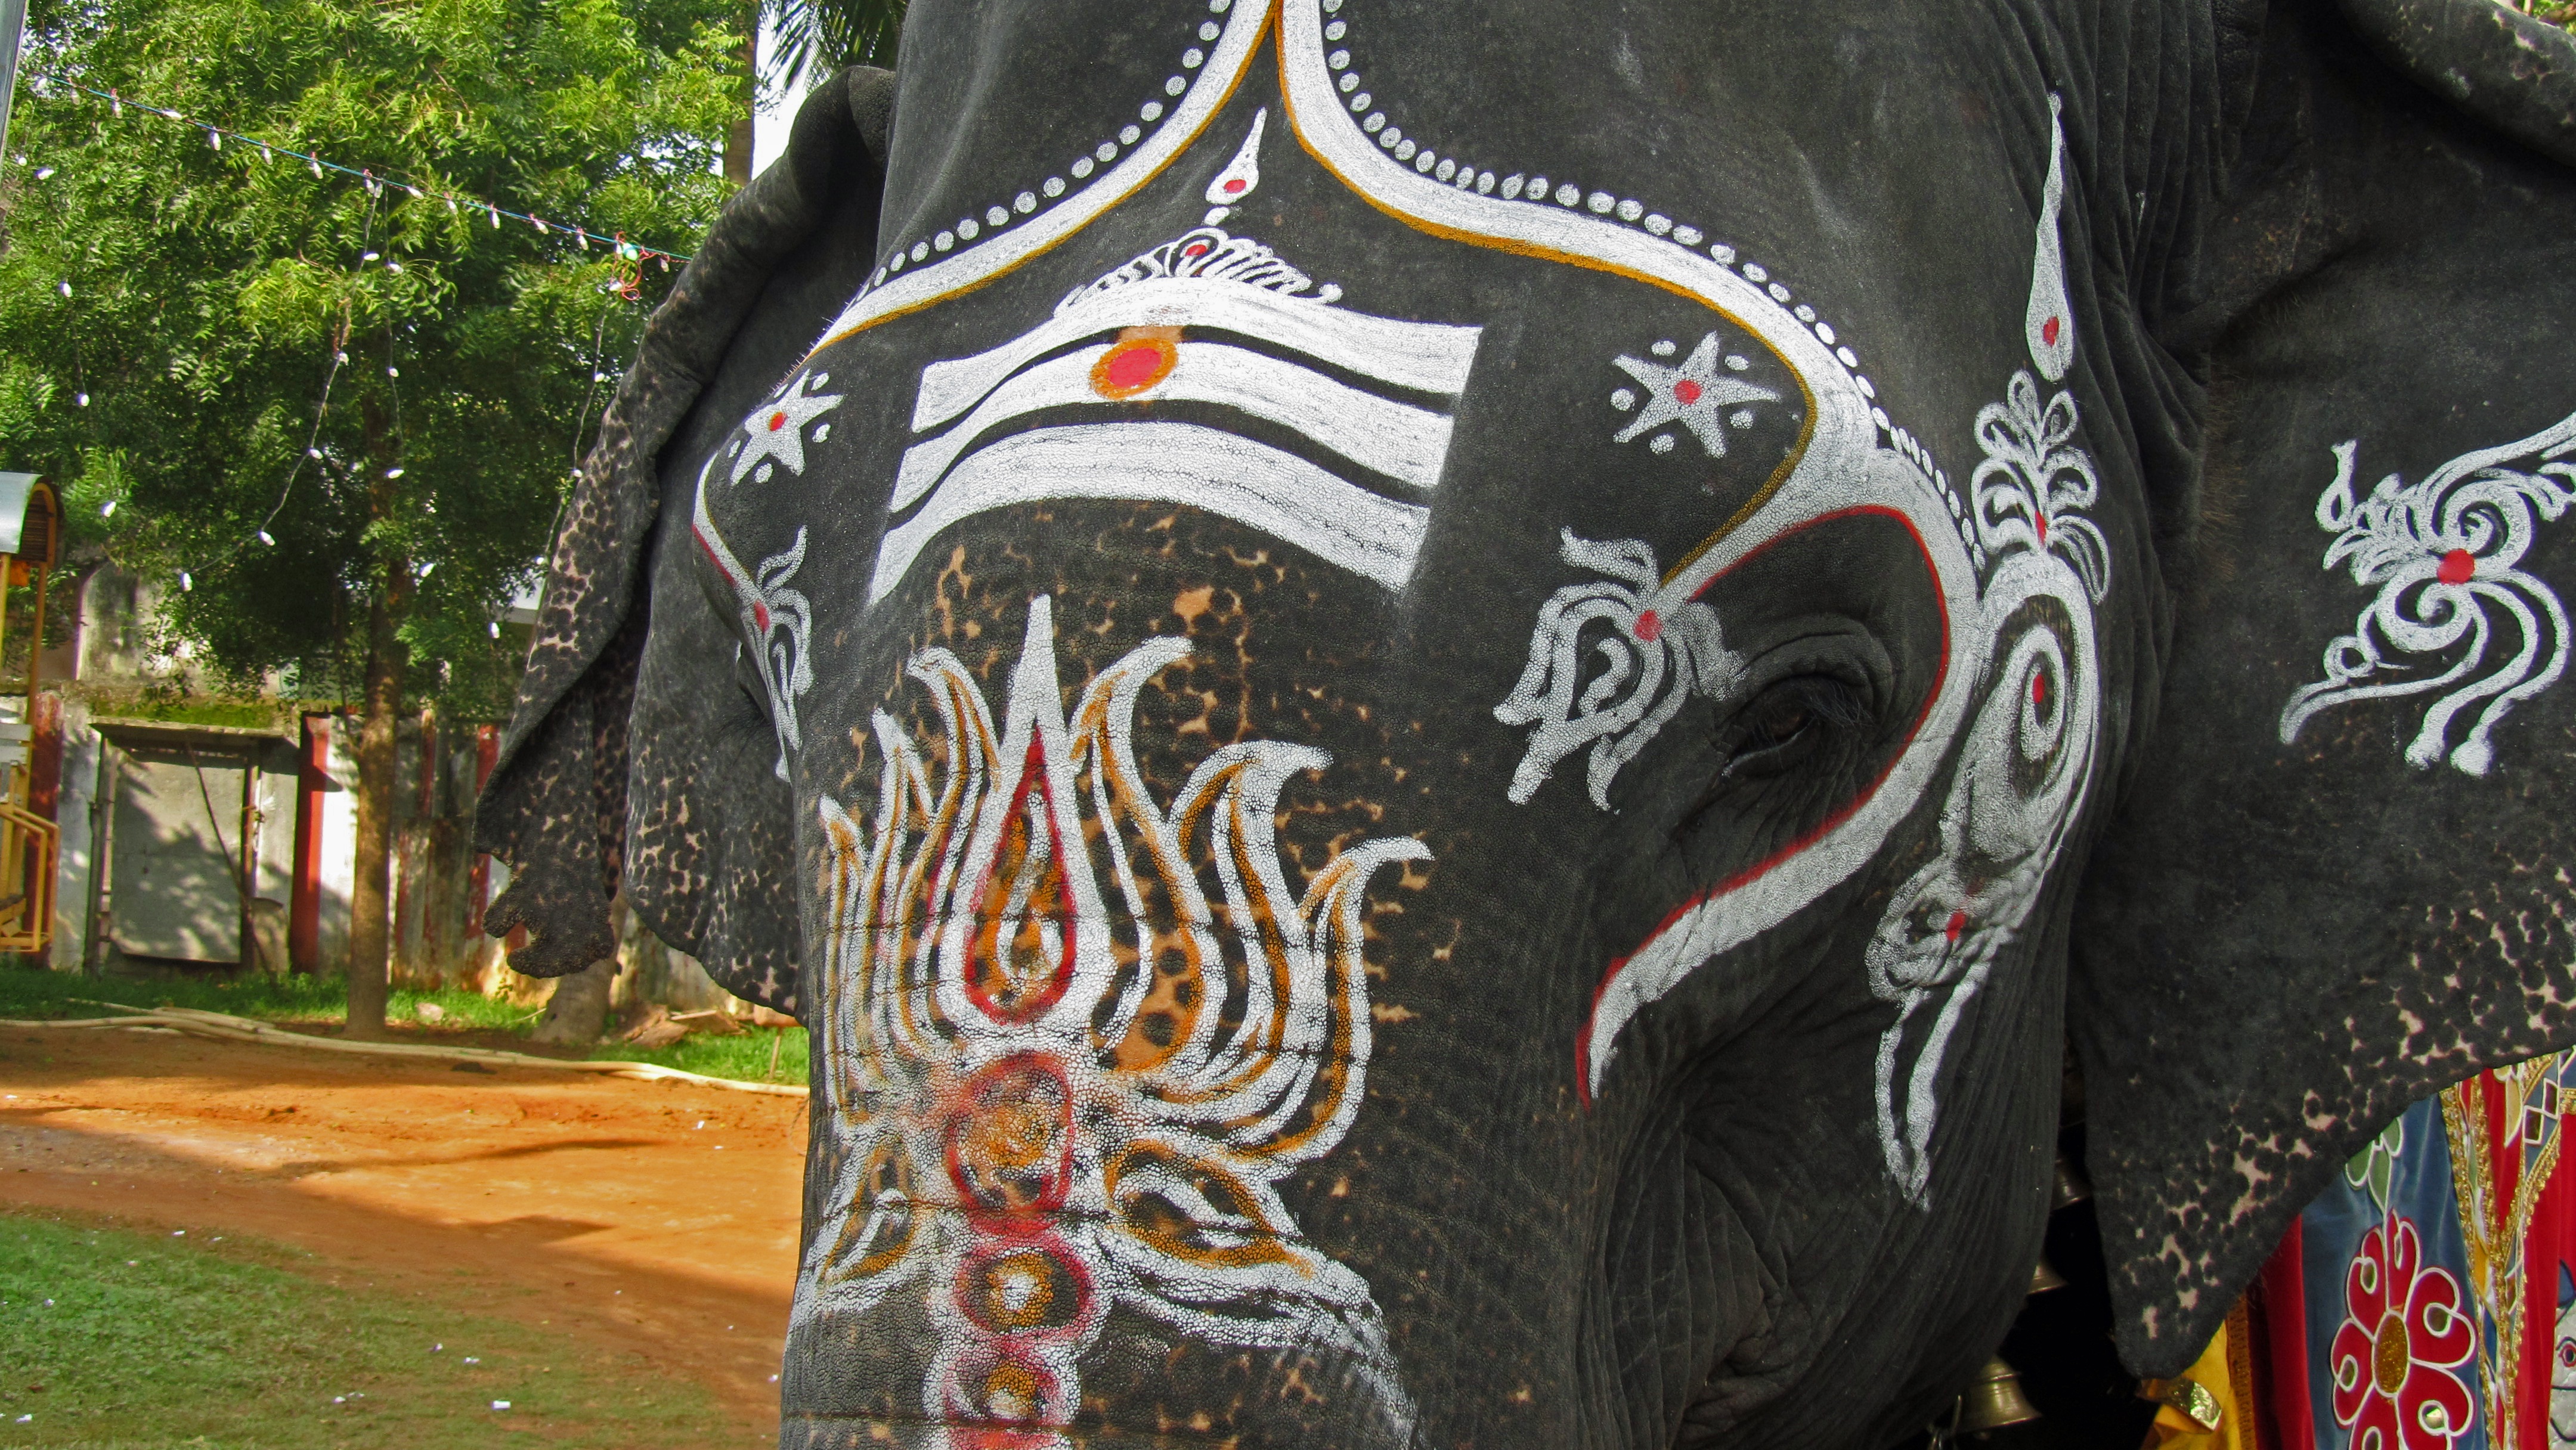
ornament, art, temple, holy, india, hinduism, temple elephant